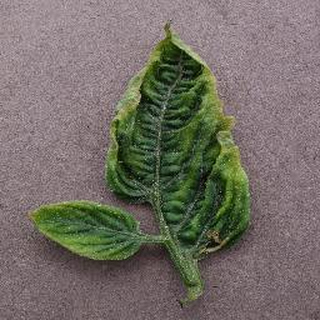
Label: tomato_yellow_leaf_curl_virus